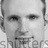
Emotion: neutral